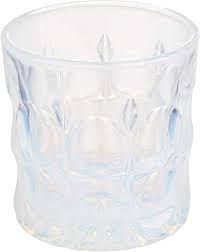
Waste category: glass